Uniforms of the New Zealand Army

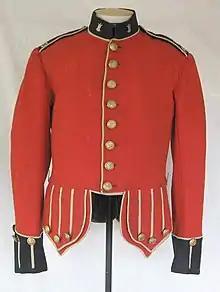
Highland doublet - Auckland Rifle Volunteers, Gordon Highlanders, circa 1900

The Volunteers were created by the Militia Act of 1858, and continued until 1910. The force consisted of infantry, cavalry, and artillery, and was usually formed for specific tasks and duties. The various volunteer militia units in existence until 1910 wore a variety of scarlet, dark blue or rifle-green dress uniforms, generally closely following contemporary British Army patterns.